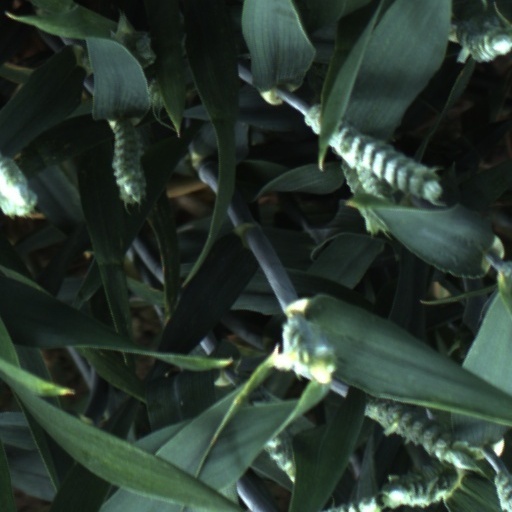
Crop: wheat